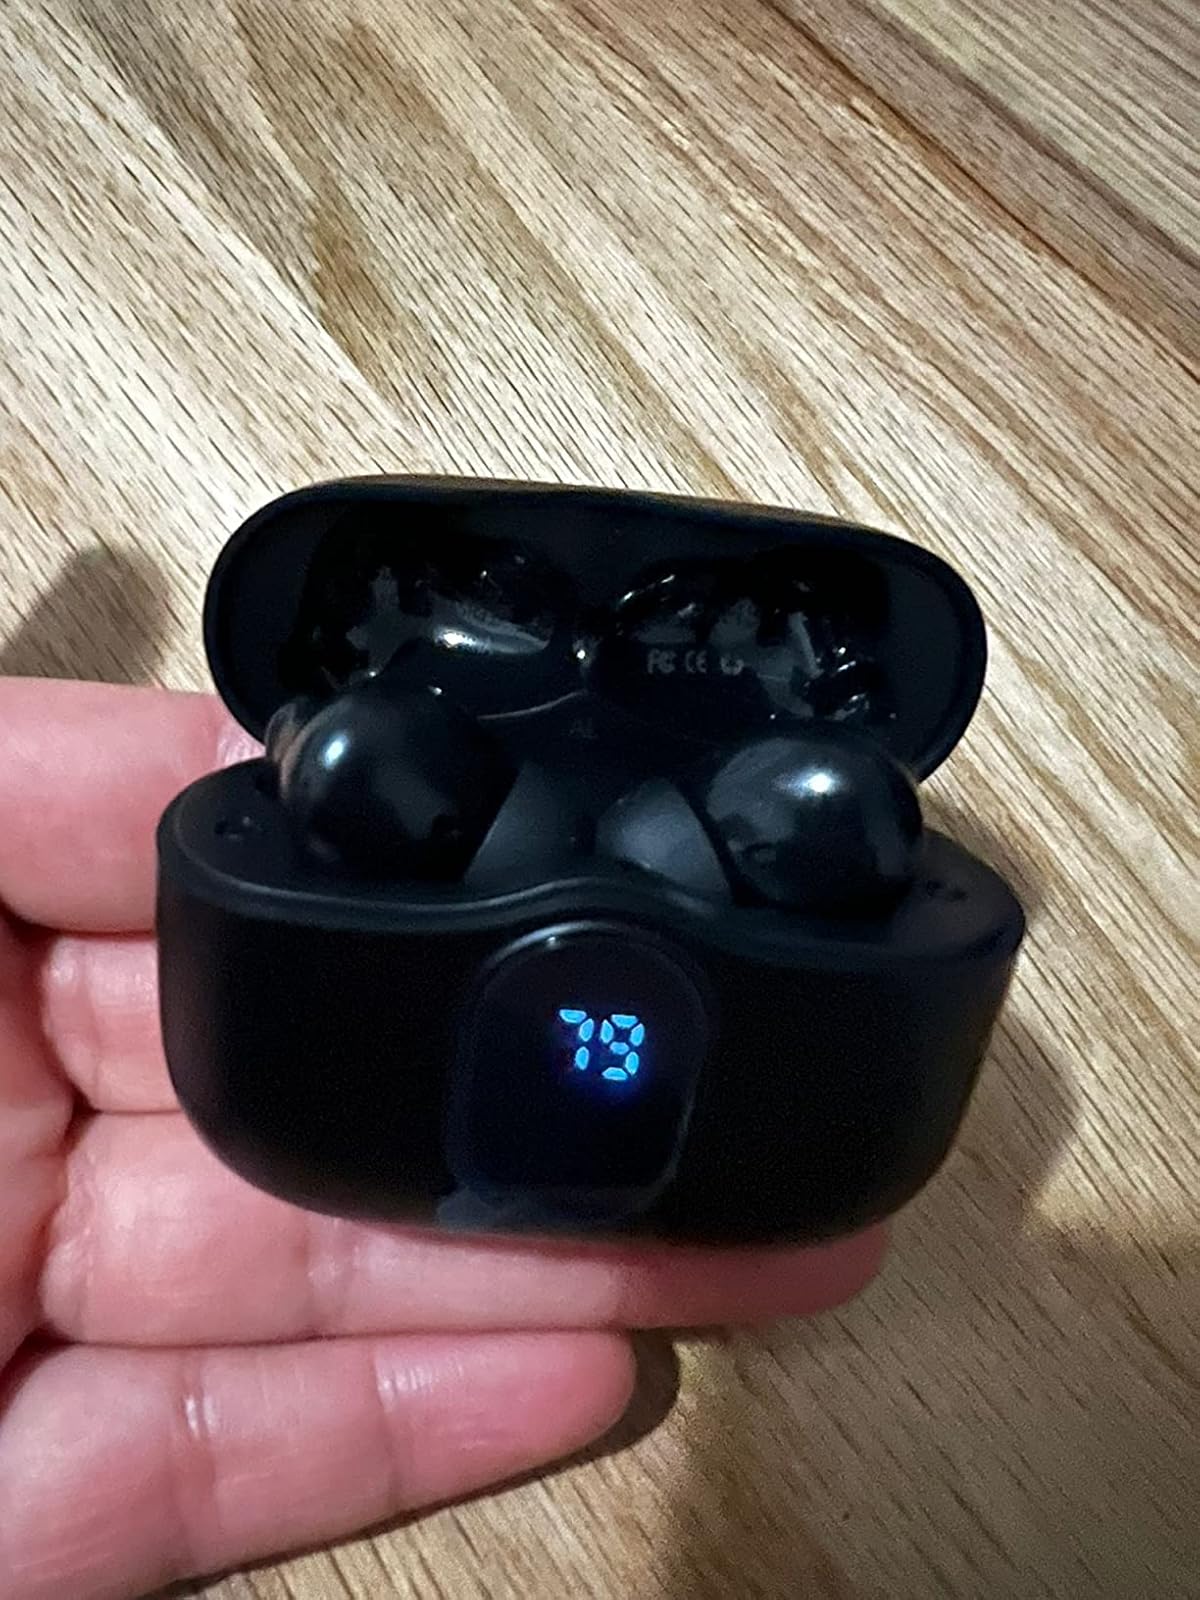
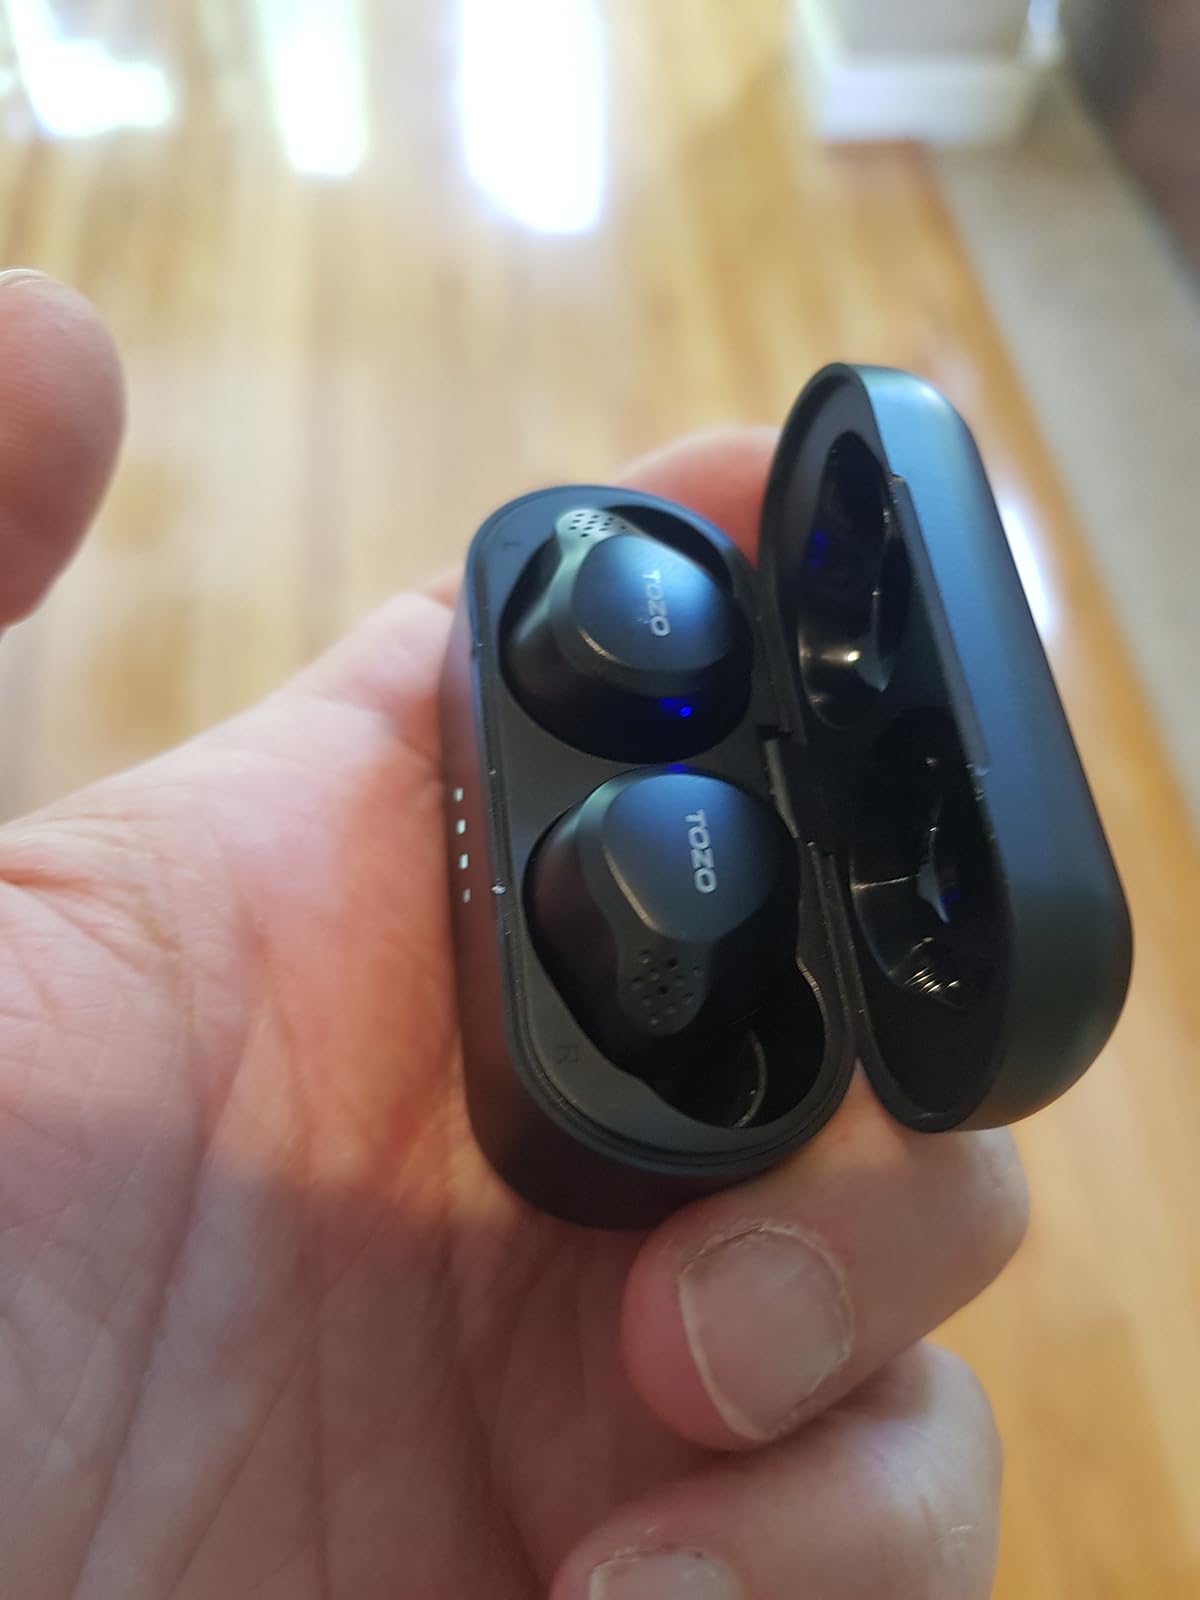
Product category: earbuds
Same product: no